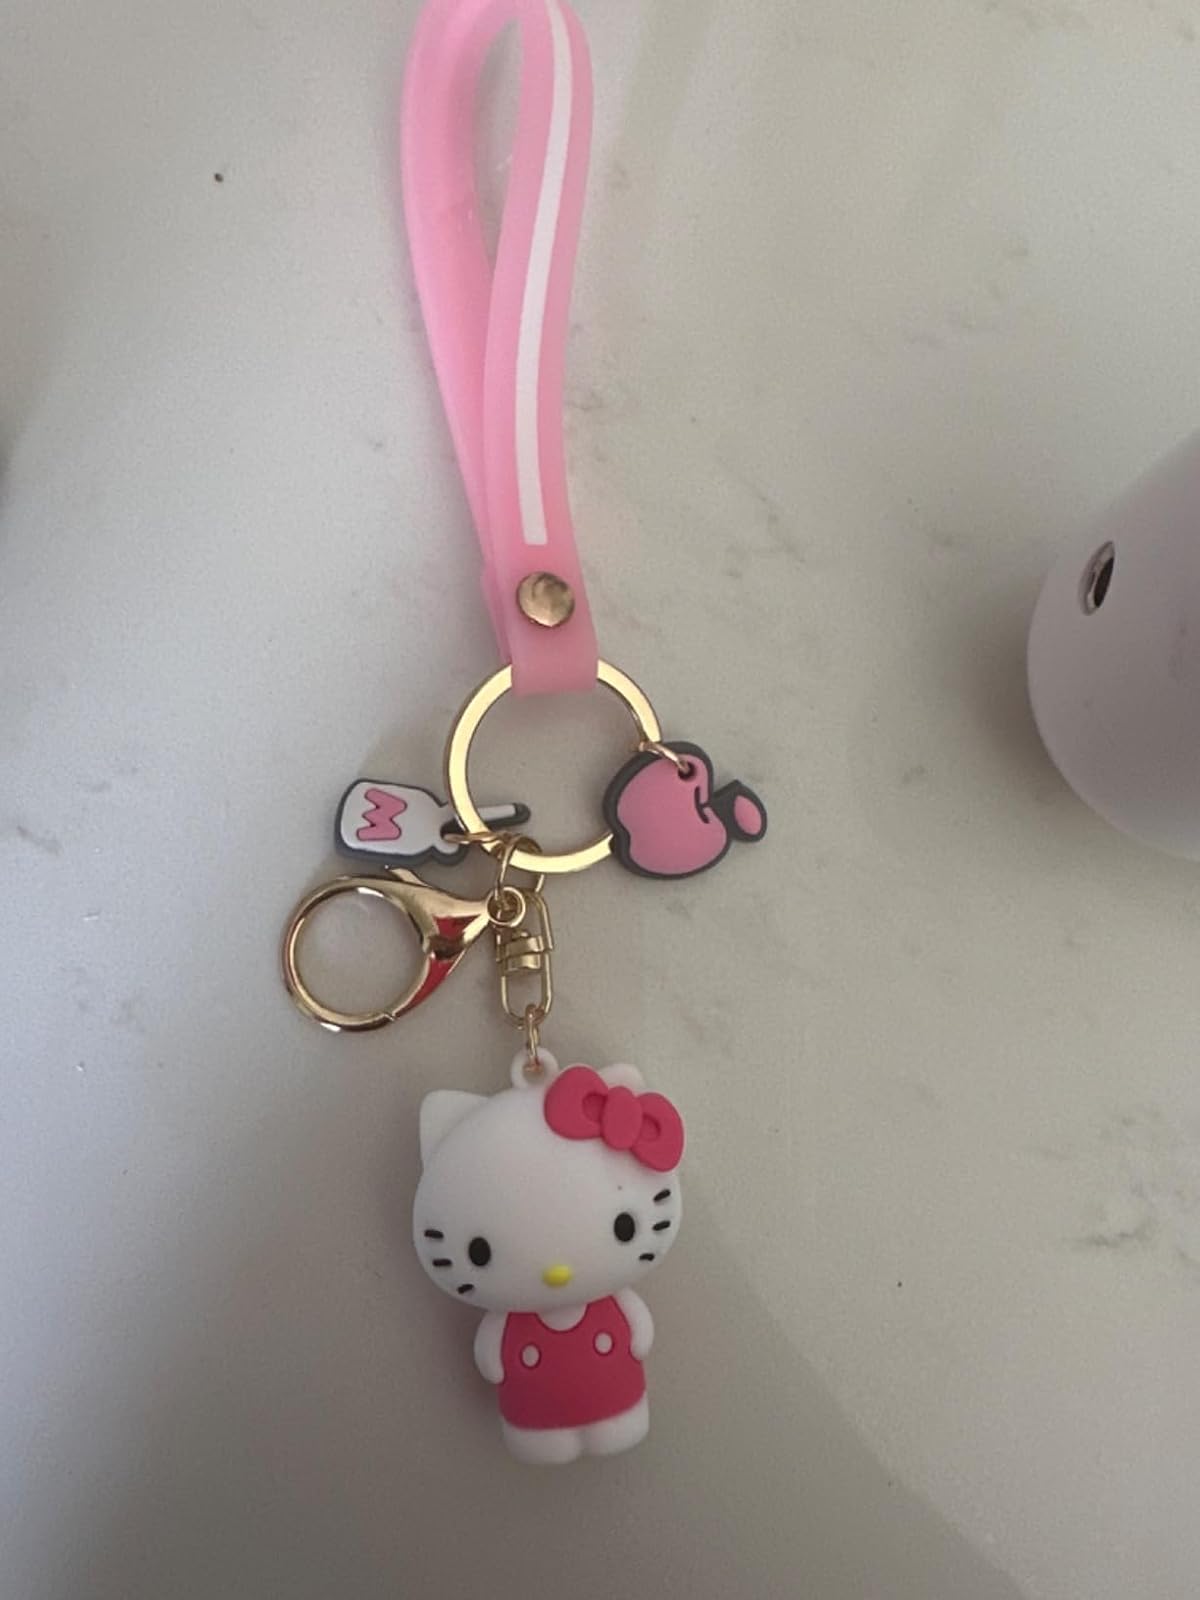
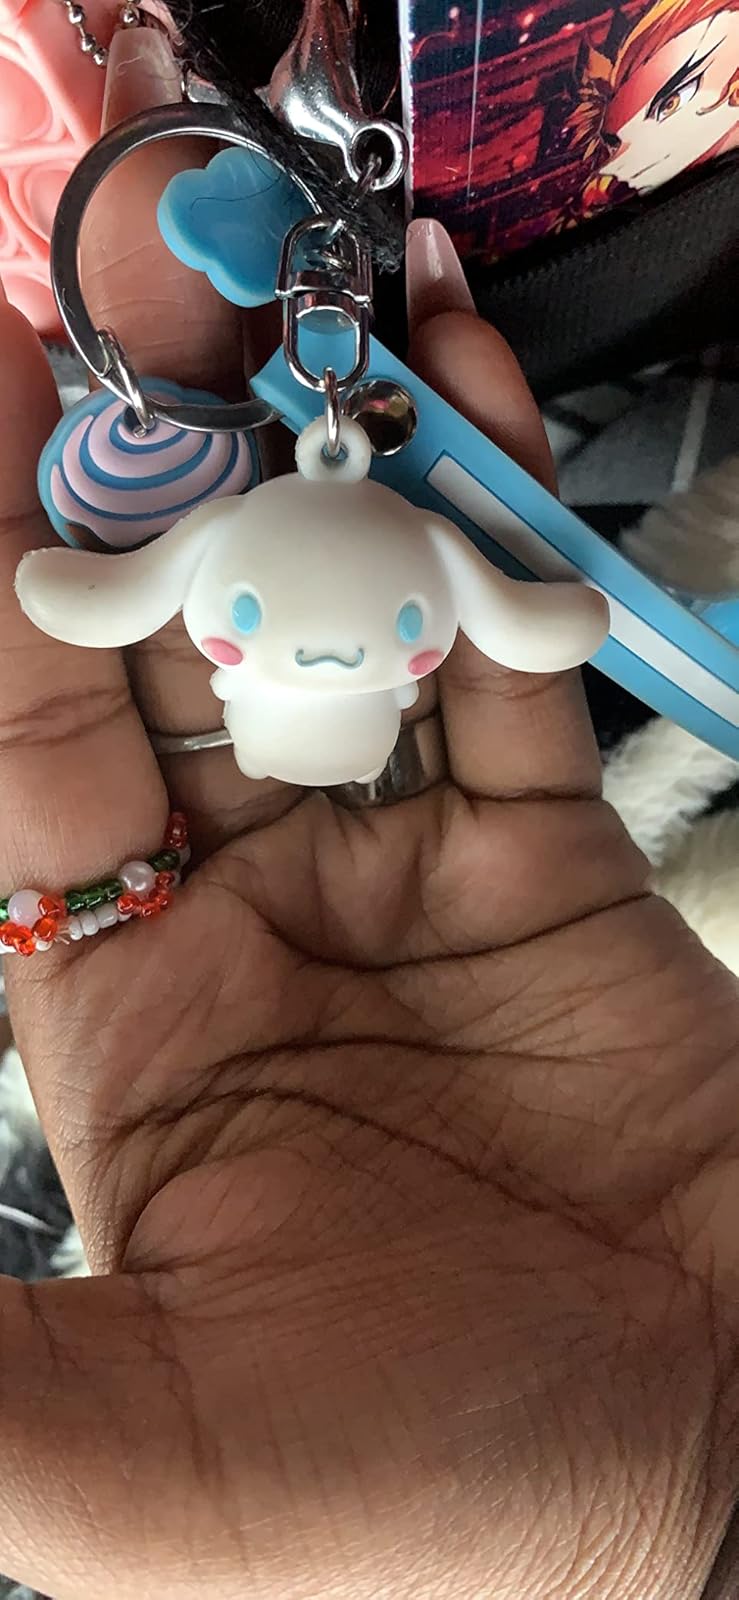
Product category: accessories_keychain
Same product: no